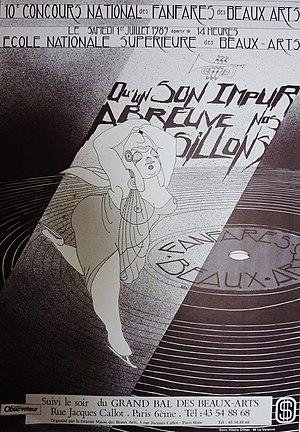
Affiche du Concours de fanfares des Beaux-Arts 1989
Le Concours des fanfares des Beaux-Arts est un événement public organisé par la Grande Masse des Beaux-Arts.